Siege of Buda (1849)

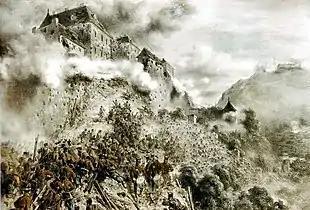
August von Pettenkofen – Siege of Buda

The attack failed; the causes of the failure were many: the approach to the walls was hindered by a system of obstacles put in place by the castle garrison; the breach was not large enough to be climbed; the ladders brought by the soldiers were too short; and the attacks were not well coordinated, nor did units receive clear instructions about when to turn the demonstration into a real attack. In his memoirs Görgei acknowledges that the failure is mainly his fault, because he did not check beforehand whether the breach was large enough to be passable. He wrote that he ordered the attack rashly because he was angry at Hentzi's bombardment of Pest, and wanted to punish him by taking the castle as quickly as possible. The Hungarians lost around 200 men in this abortive attack. After the attack Görgei asked for more ladders, which arrived from Pest a day later, on 19 May.